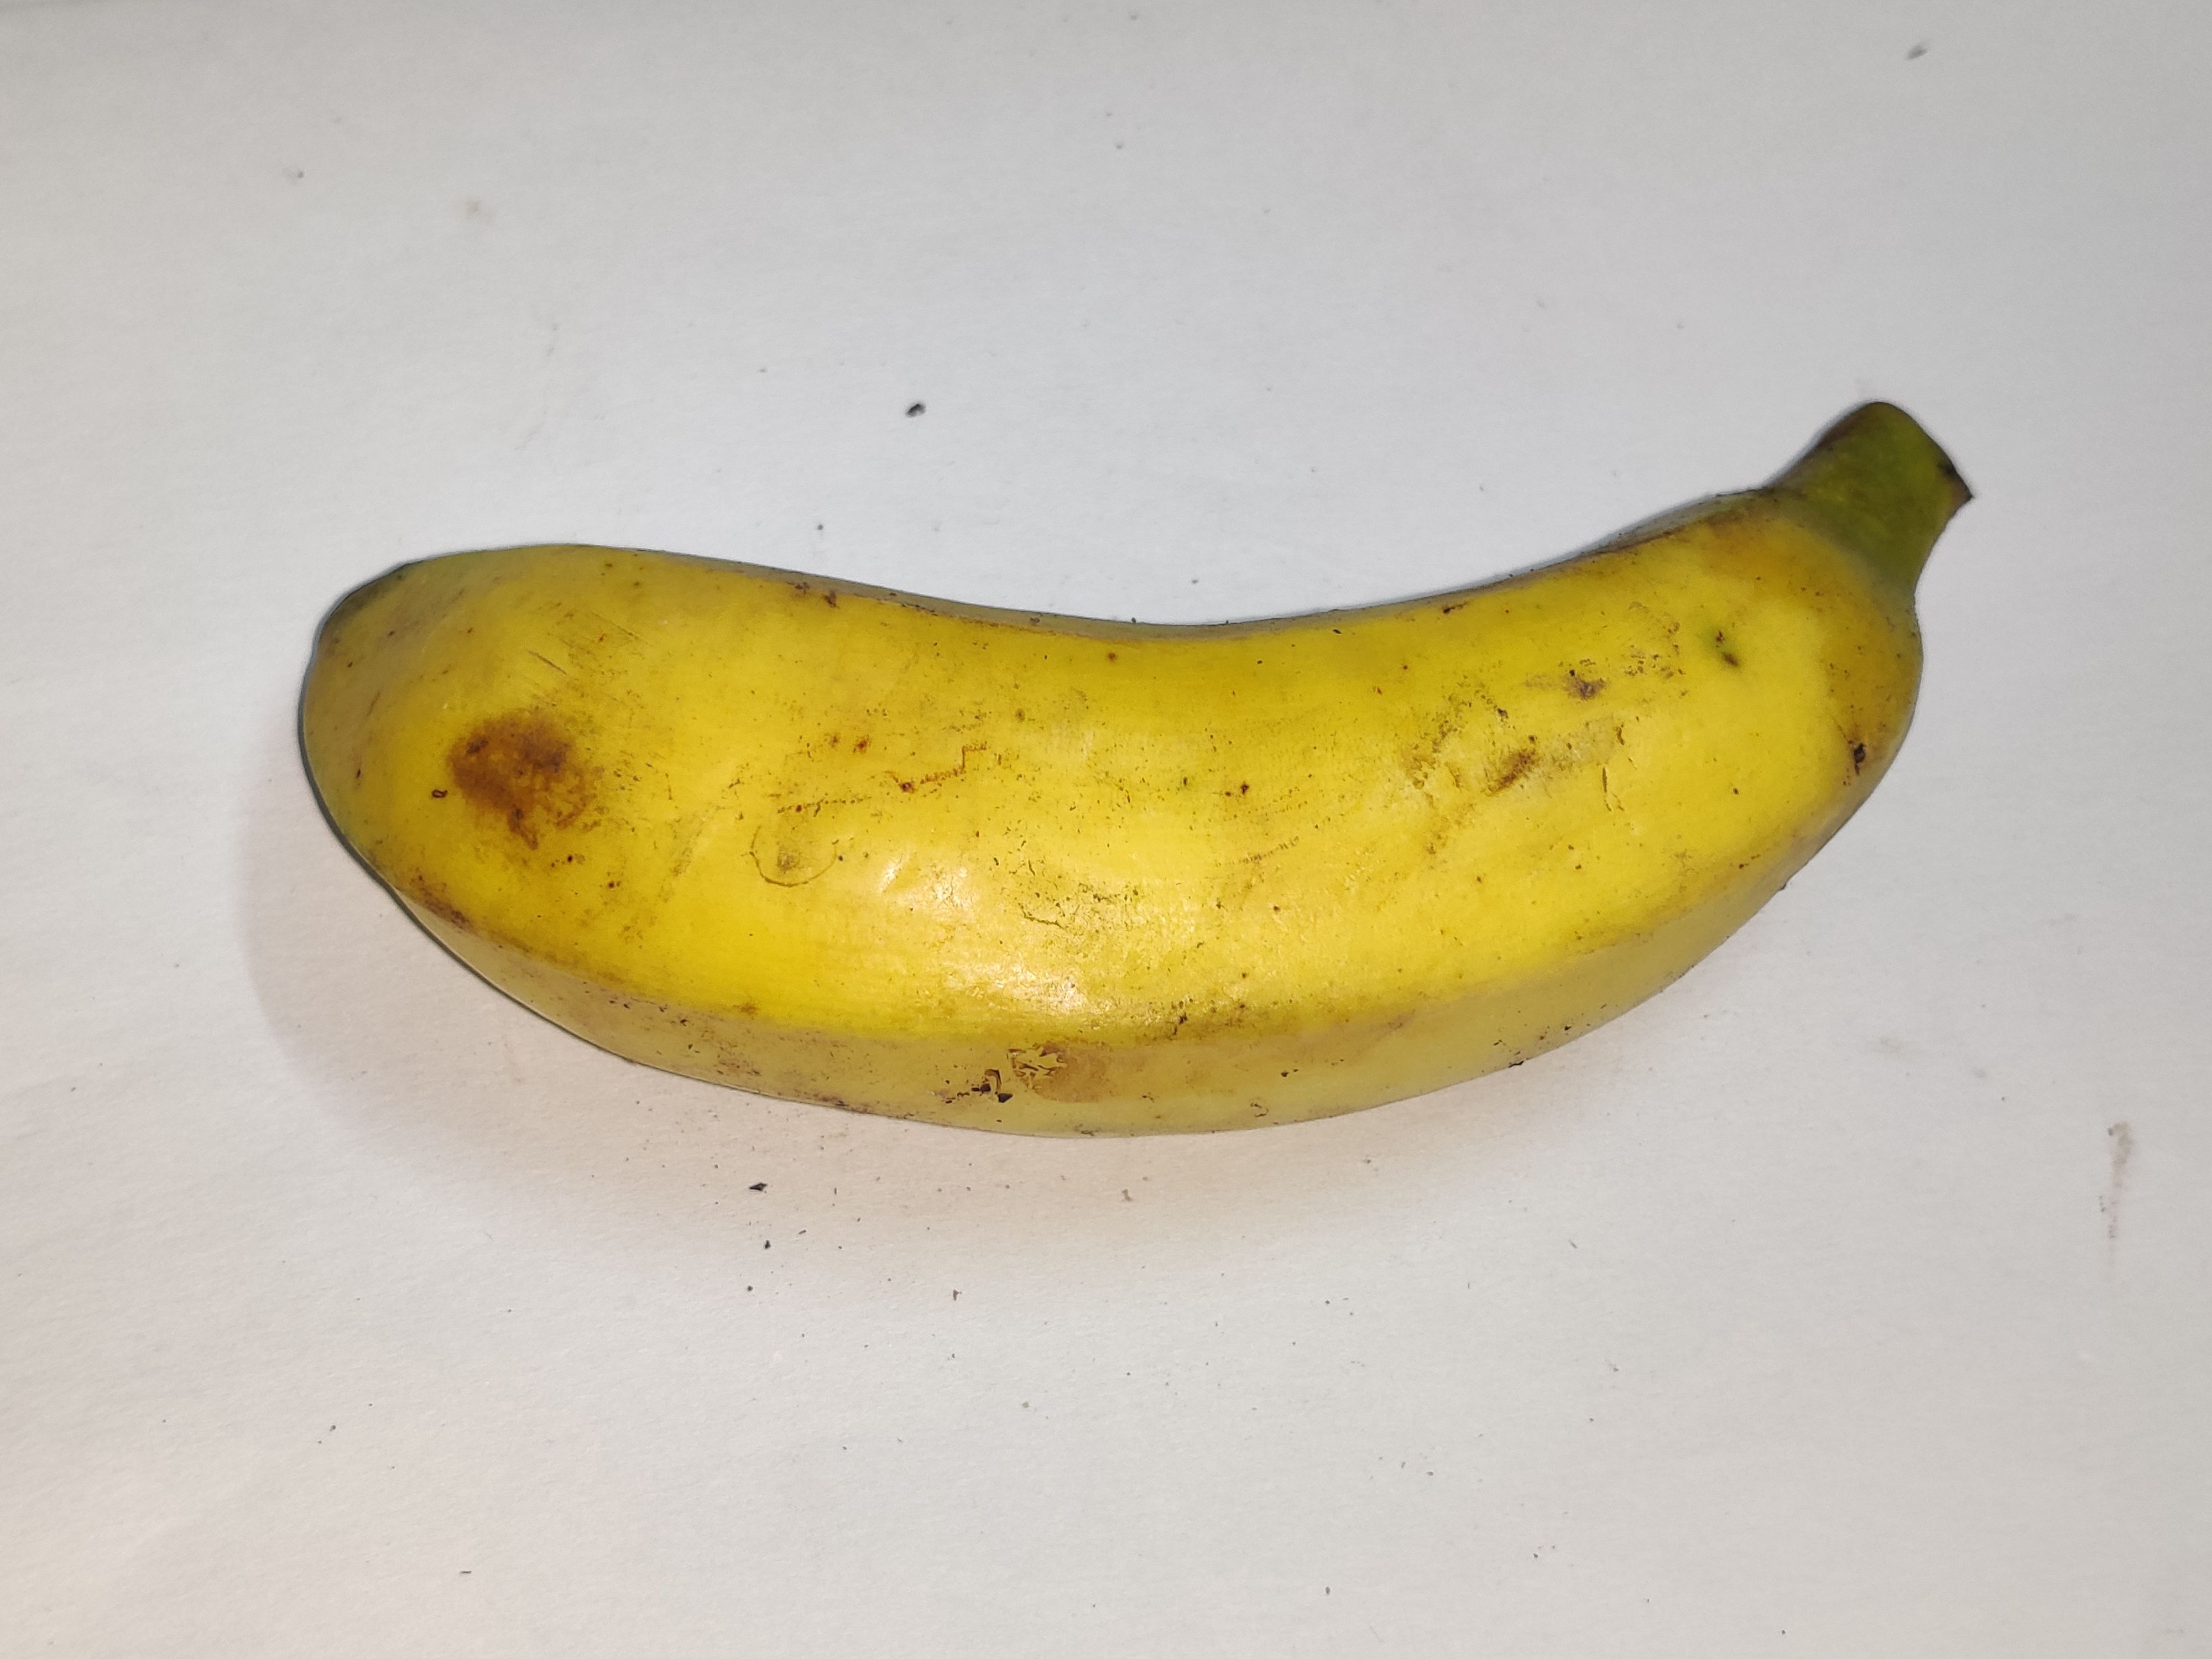
Fruit: banana
Grade: 1st-grade